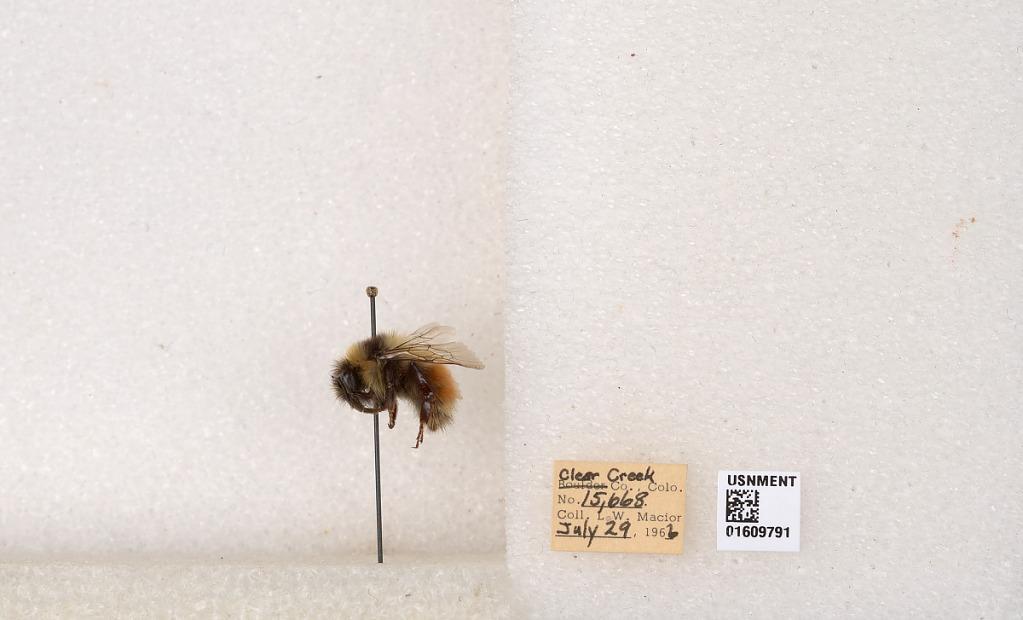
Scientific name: Bombus (Pyrobombus) sylvicola Kirby
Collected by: L. Macior
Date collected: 1966-7-29
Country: United States
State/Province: Colorado
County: Clear Creek
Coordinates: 39.6856, -105.645